Griff (singer)

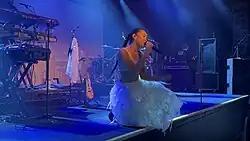
Griff performing in Sydney, Australia in January 2024.

On 4 July 2019, it was announced that Griff had been signed to Warner Records. On the same day, she released her debut single "Mirror Talk", accompanied by a music video. Annie Mac featured the song on BBC Radio 1 under the "New Name" playlist.